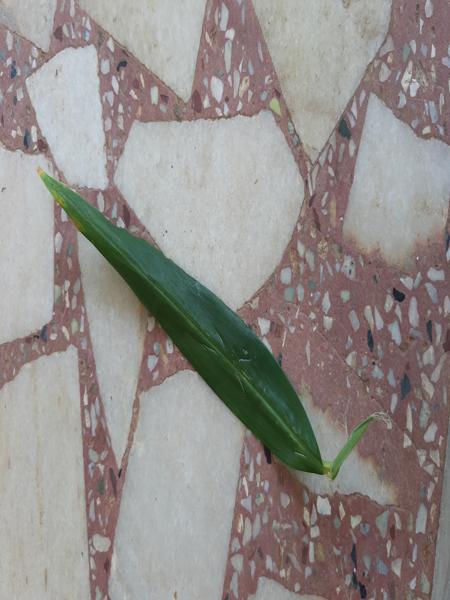
Plant: Ginger